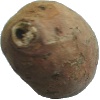
Label: Potato Sweet 1